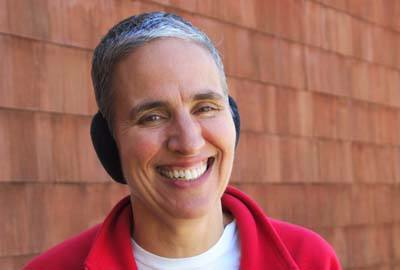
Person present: Yes